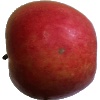
Label: Apple Crimson Snow 1